Louis Mandrin

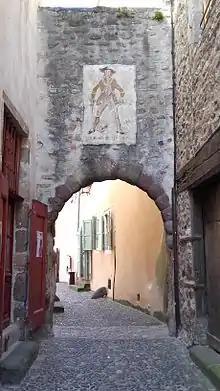
Mural painted on a passing named after Mandrin, in Brioude

In 2002, a Grenoble brewery named a walnut-flavored beer after Mandrin. Today, the "Brasserie artisanale du Dauphiné" makes 6 different beers under that brand.